Line 13 (CPTM)

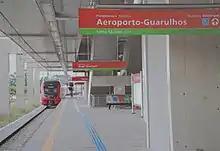
Engenheiro Goulart station

Additionally, since December 2020 there's the Airport Express service, from Luz station to Aeroporto-Guarulhos, departing from each terminus every hour. It attends only one station towards Aeroporto-Guarulhos (Guarulhos-CECAP station), and 2 stations towards Luz (Guarulhos-CECAP and Brás).